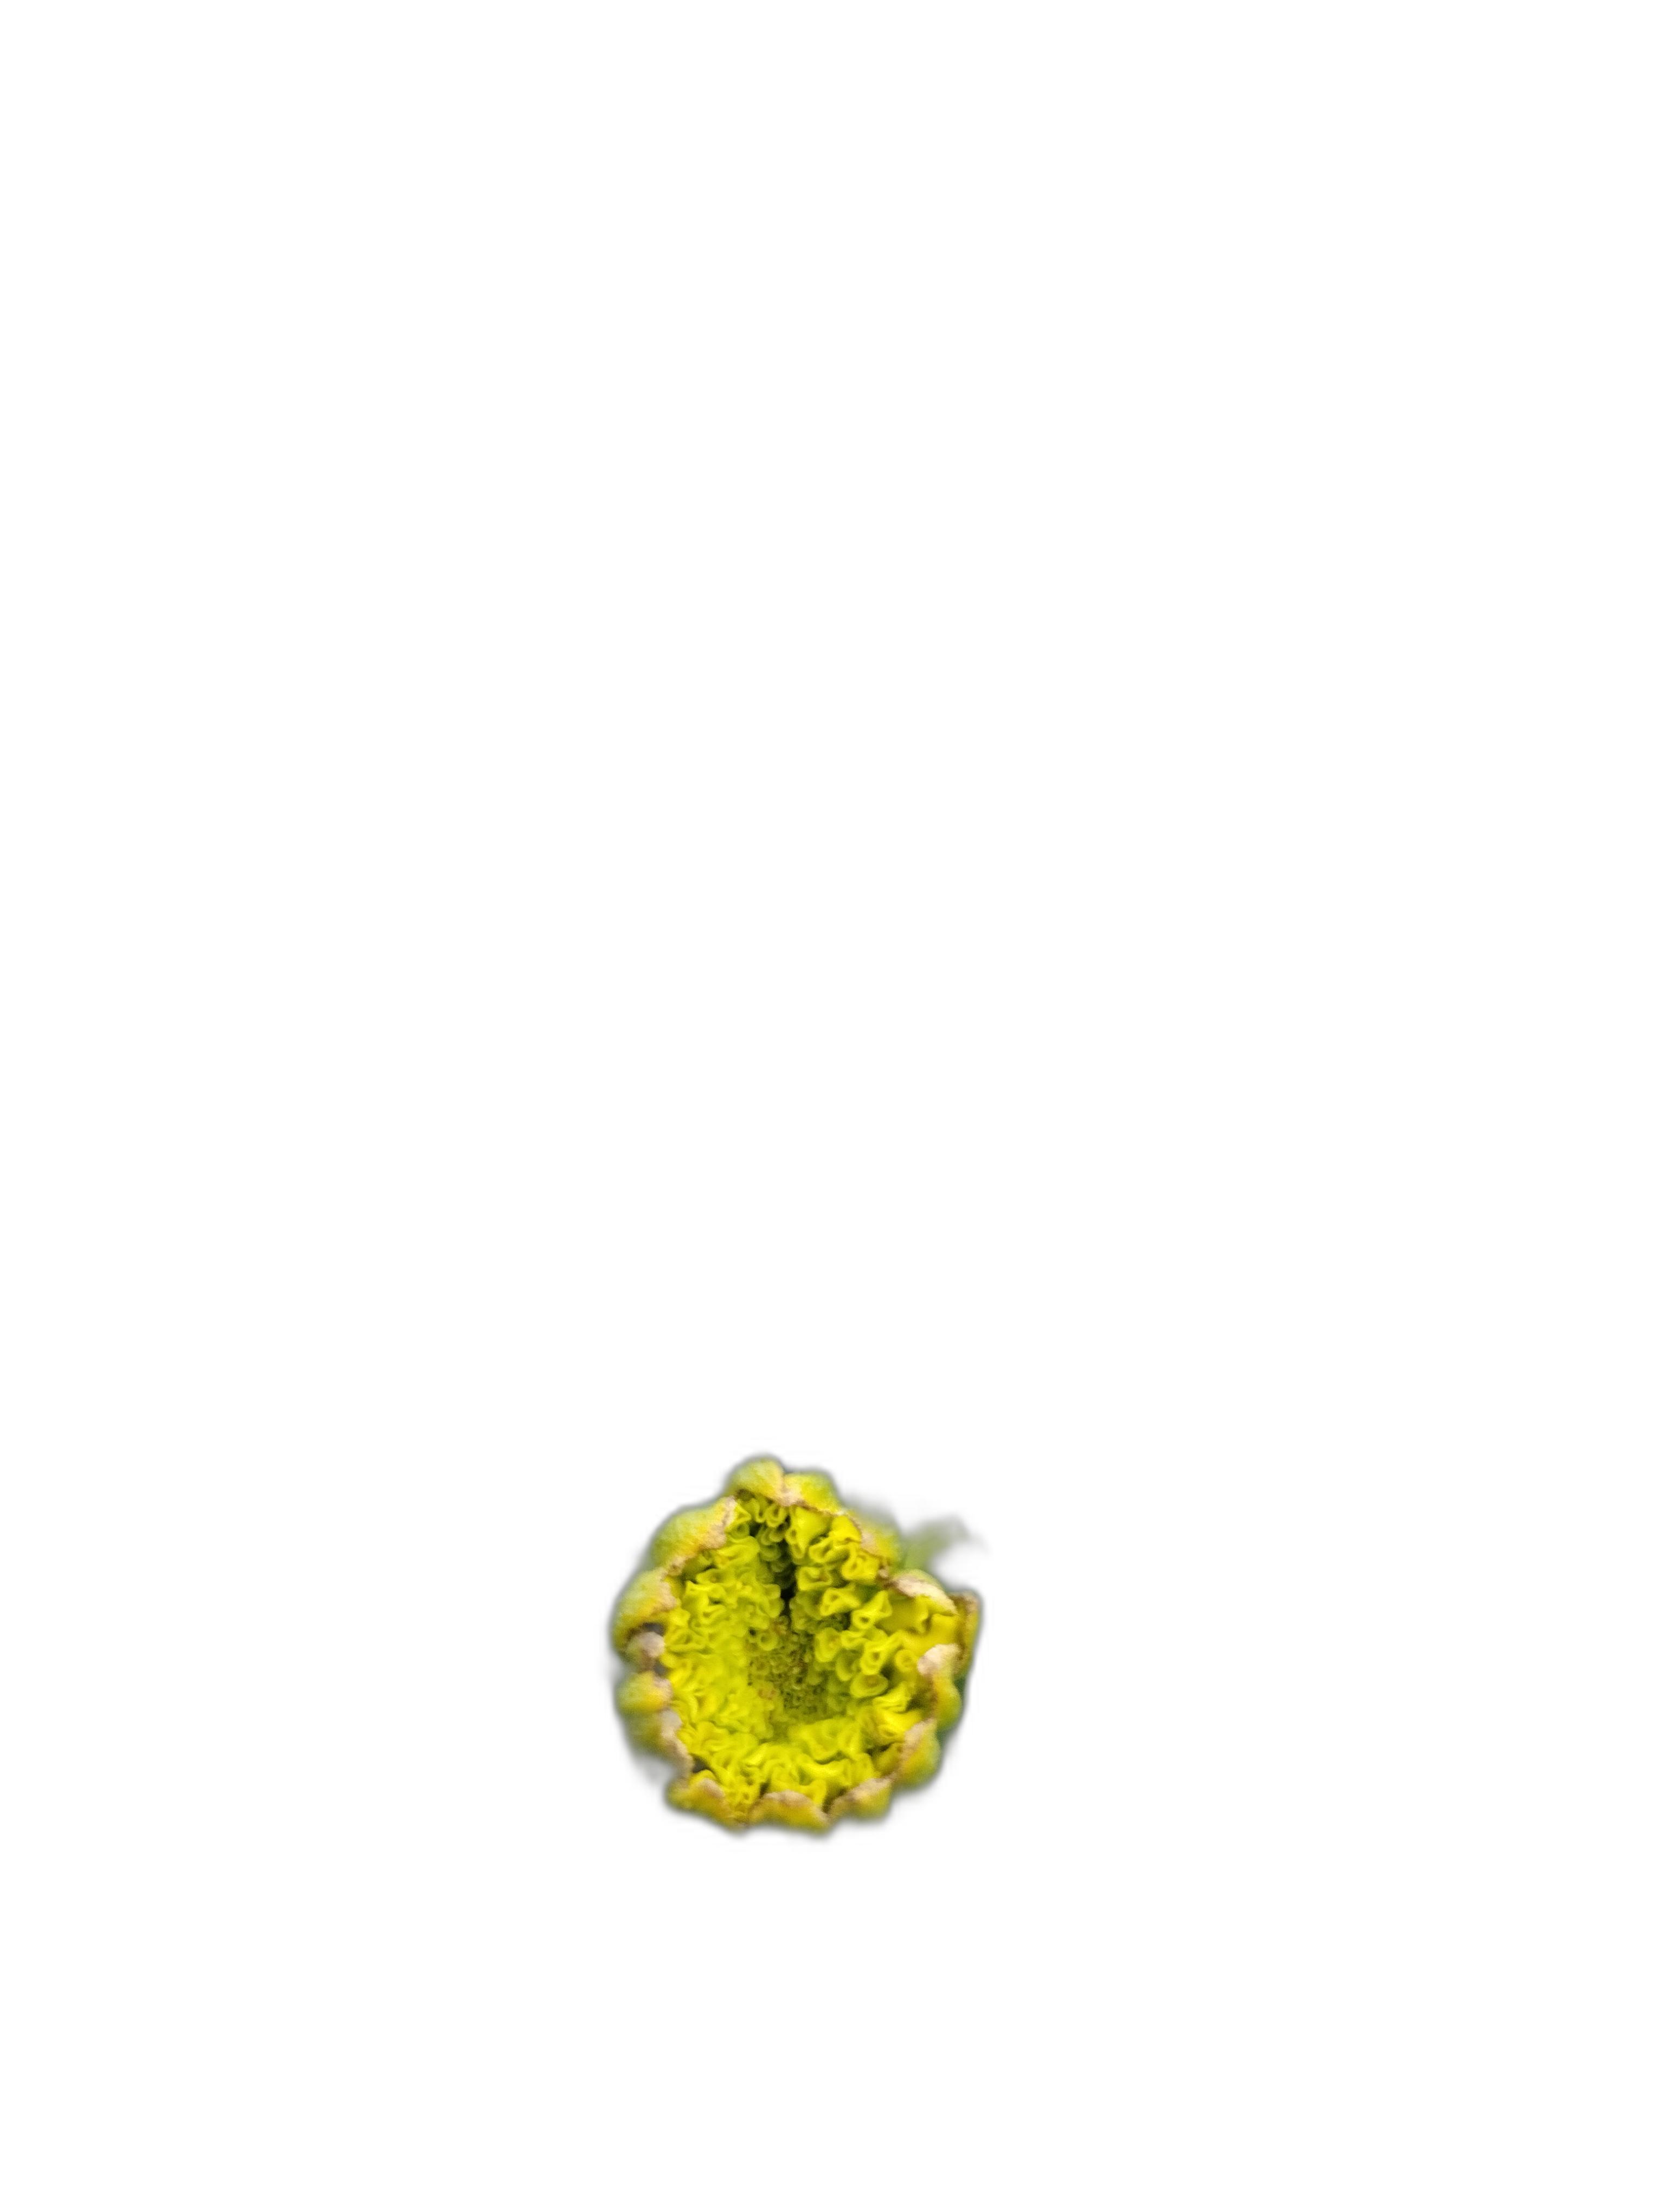
Label: Marigold